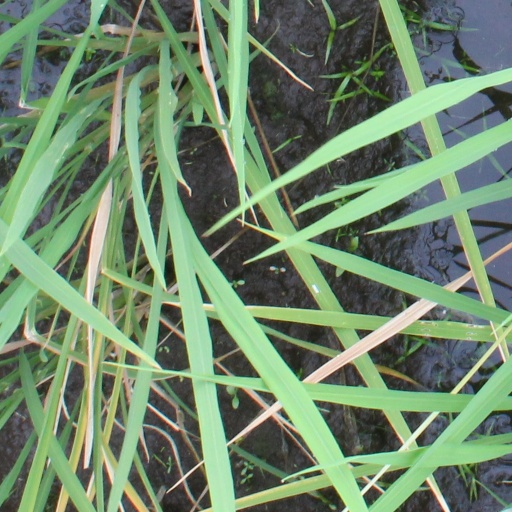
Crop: rice